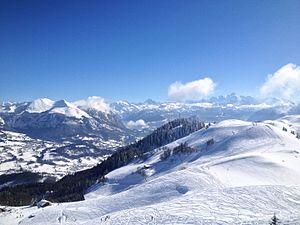
Vue de la station des Brasses.
Le massif des Brasses ou Les brasses est une station de sports d'hiver de moyenne montagne des Alpes, située plus précisément sur le territoire communal de quatre communes Bogève, Onnion, Viuz-en-Sallaz et Saint Jeoire, dans le département de la Haute-Savoie en France.